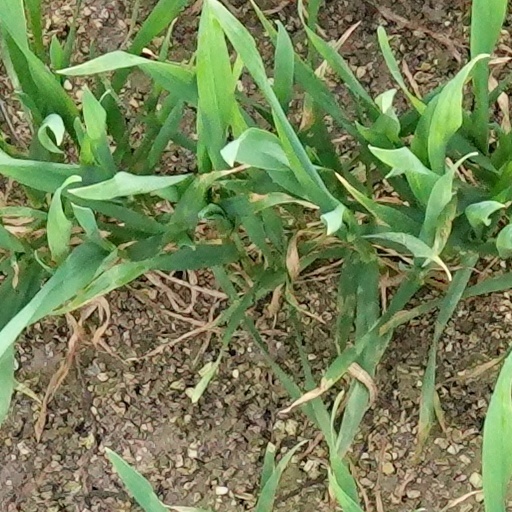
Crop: wheat